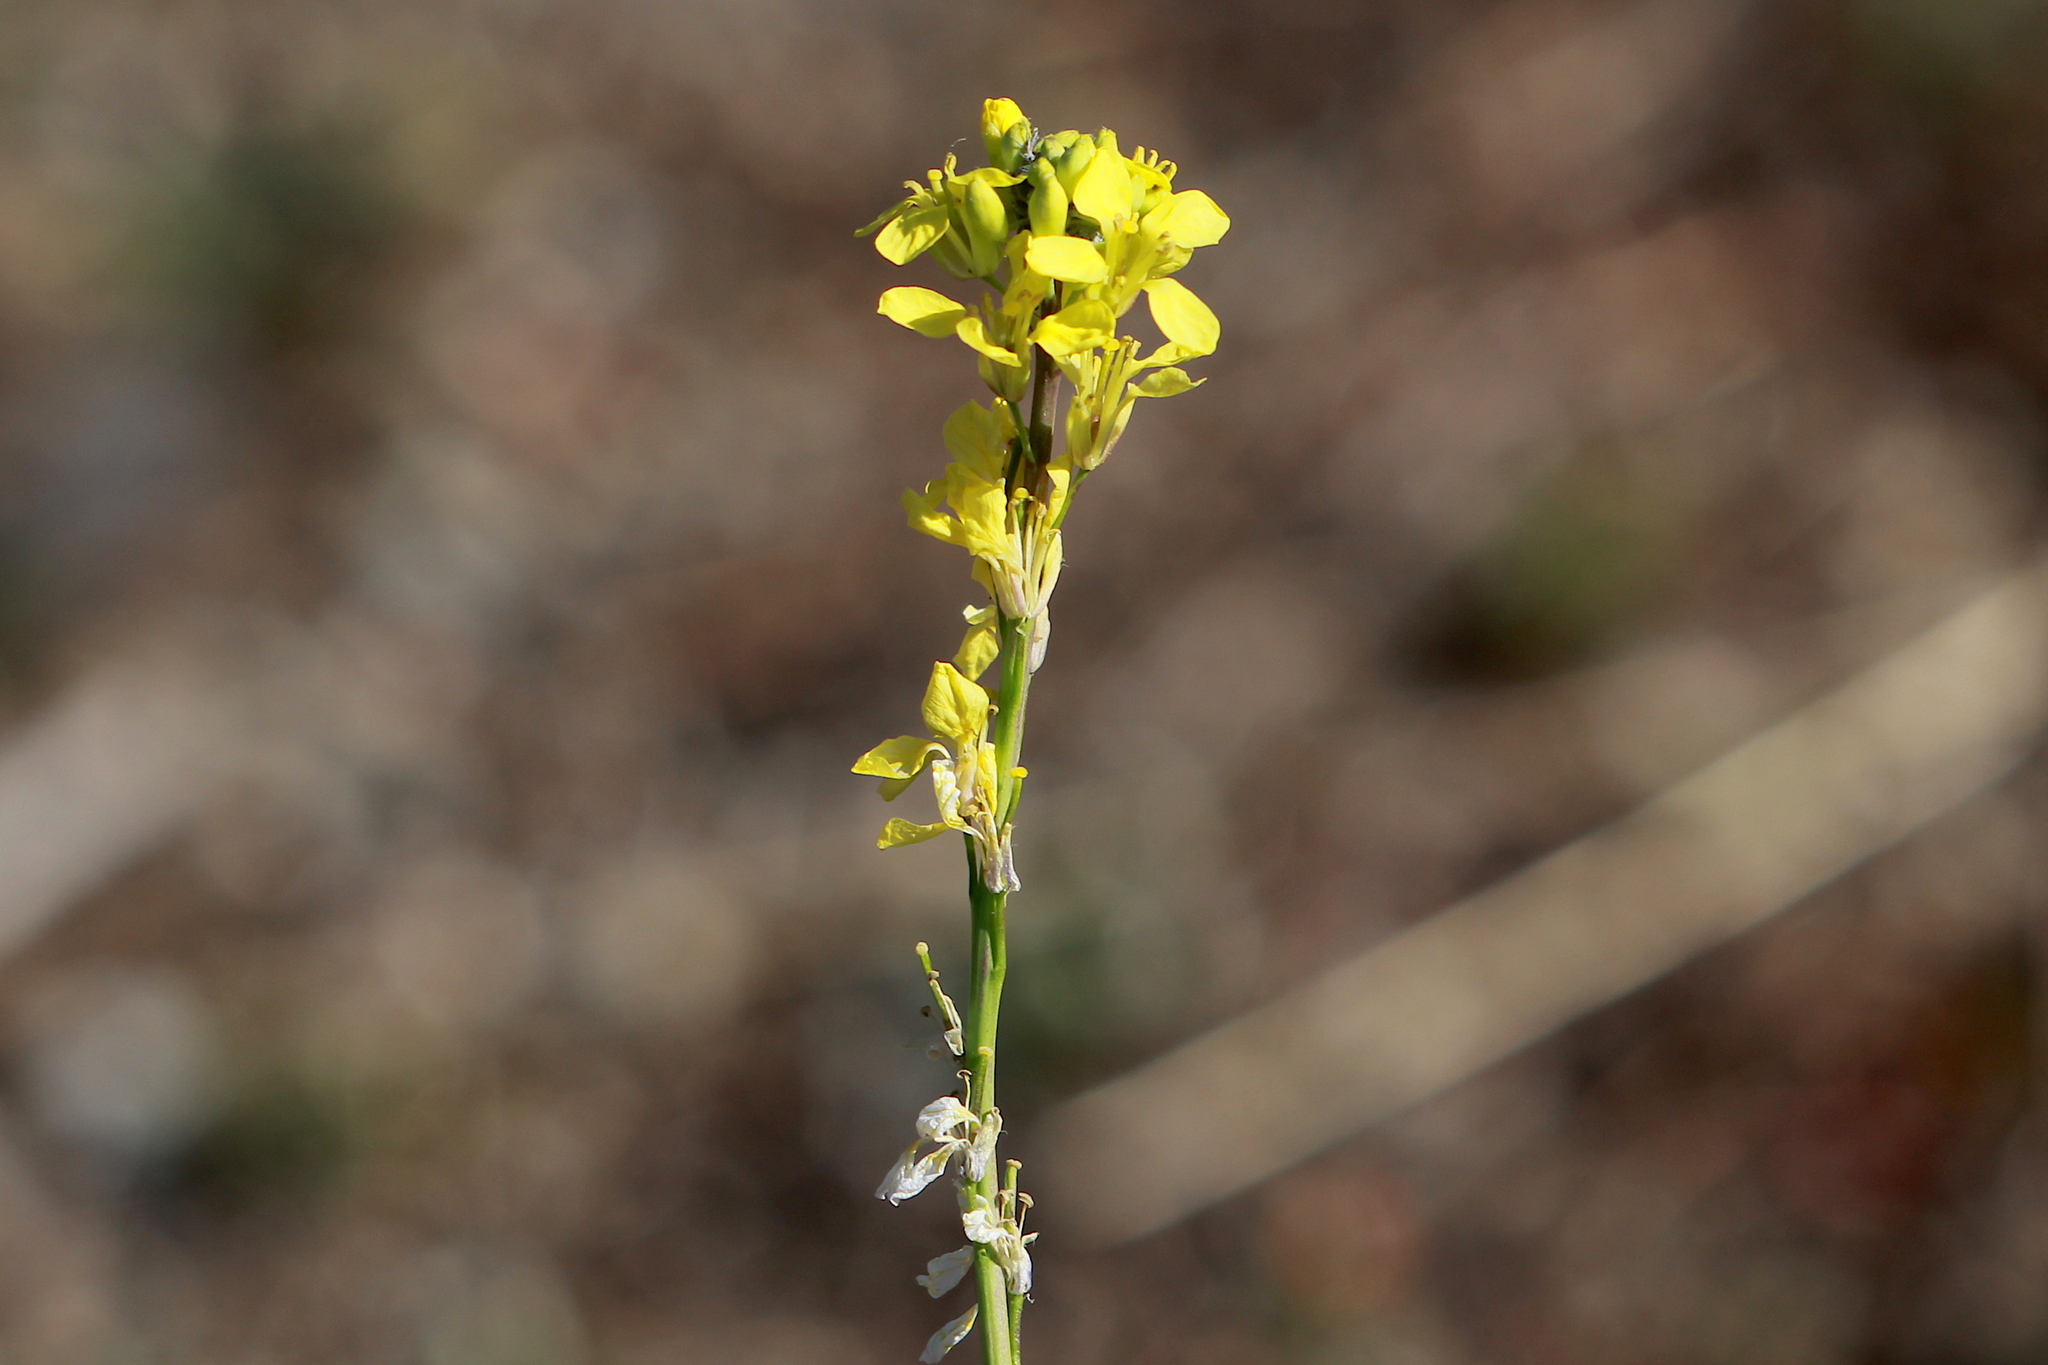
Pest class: cabbage_aphid